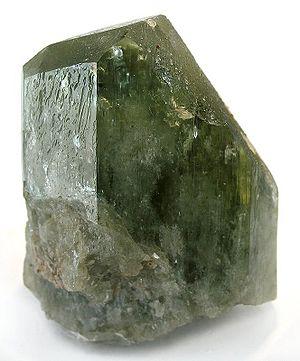
Le diopside est une espèce minérale appartenant au groupe des silicates sous groupe des inosilicates de la famille des clinopyroxènes de formule CaMgSi₂O₆. Les cristaux peuvent atteindre 50 cm. Il s'agit d'une espèce polymorphe, difficile à identifier visuellement ; ce trait lui vaut une grande quantité de synonymes.